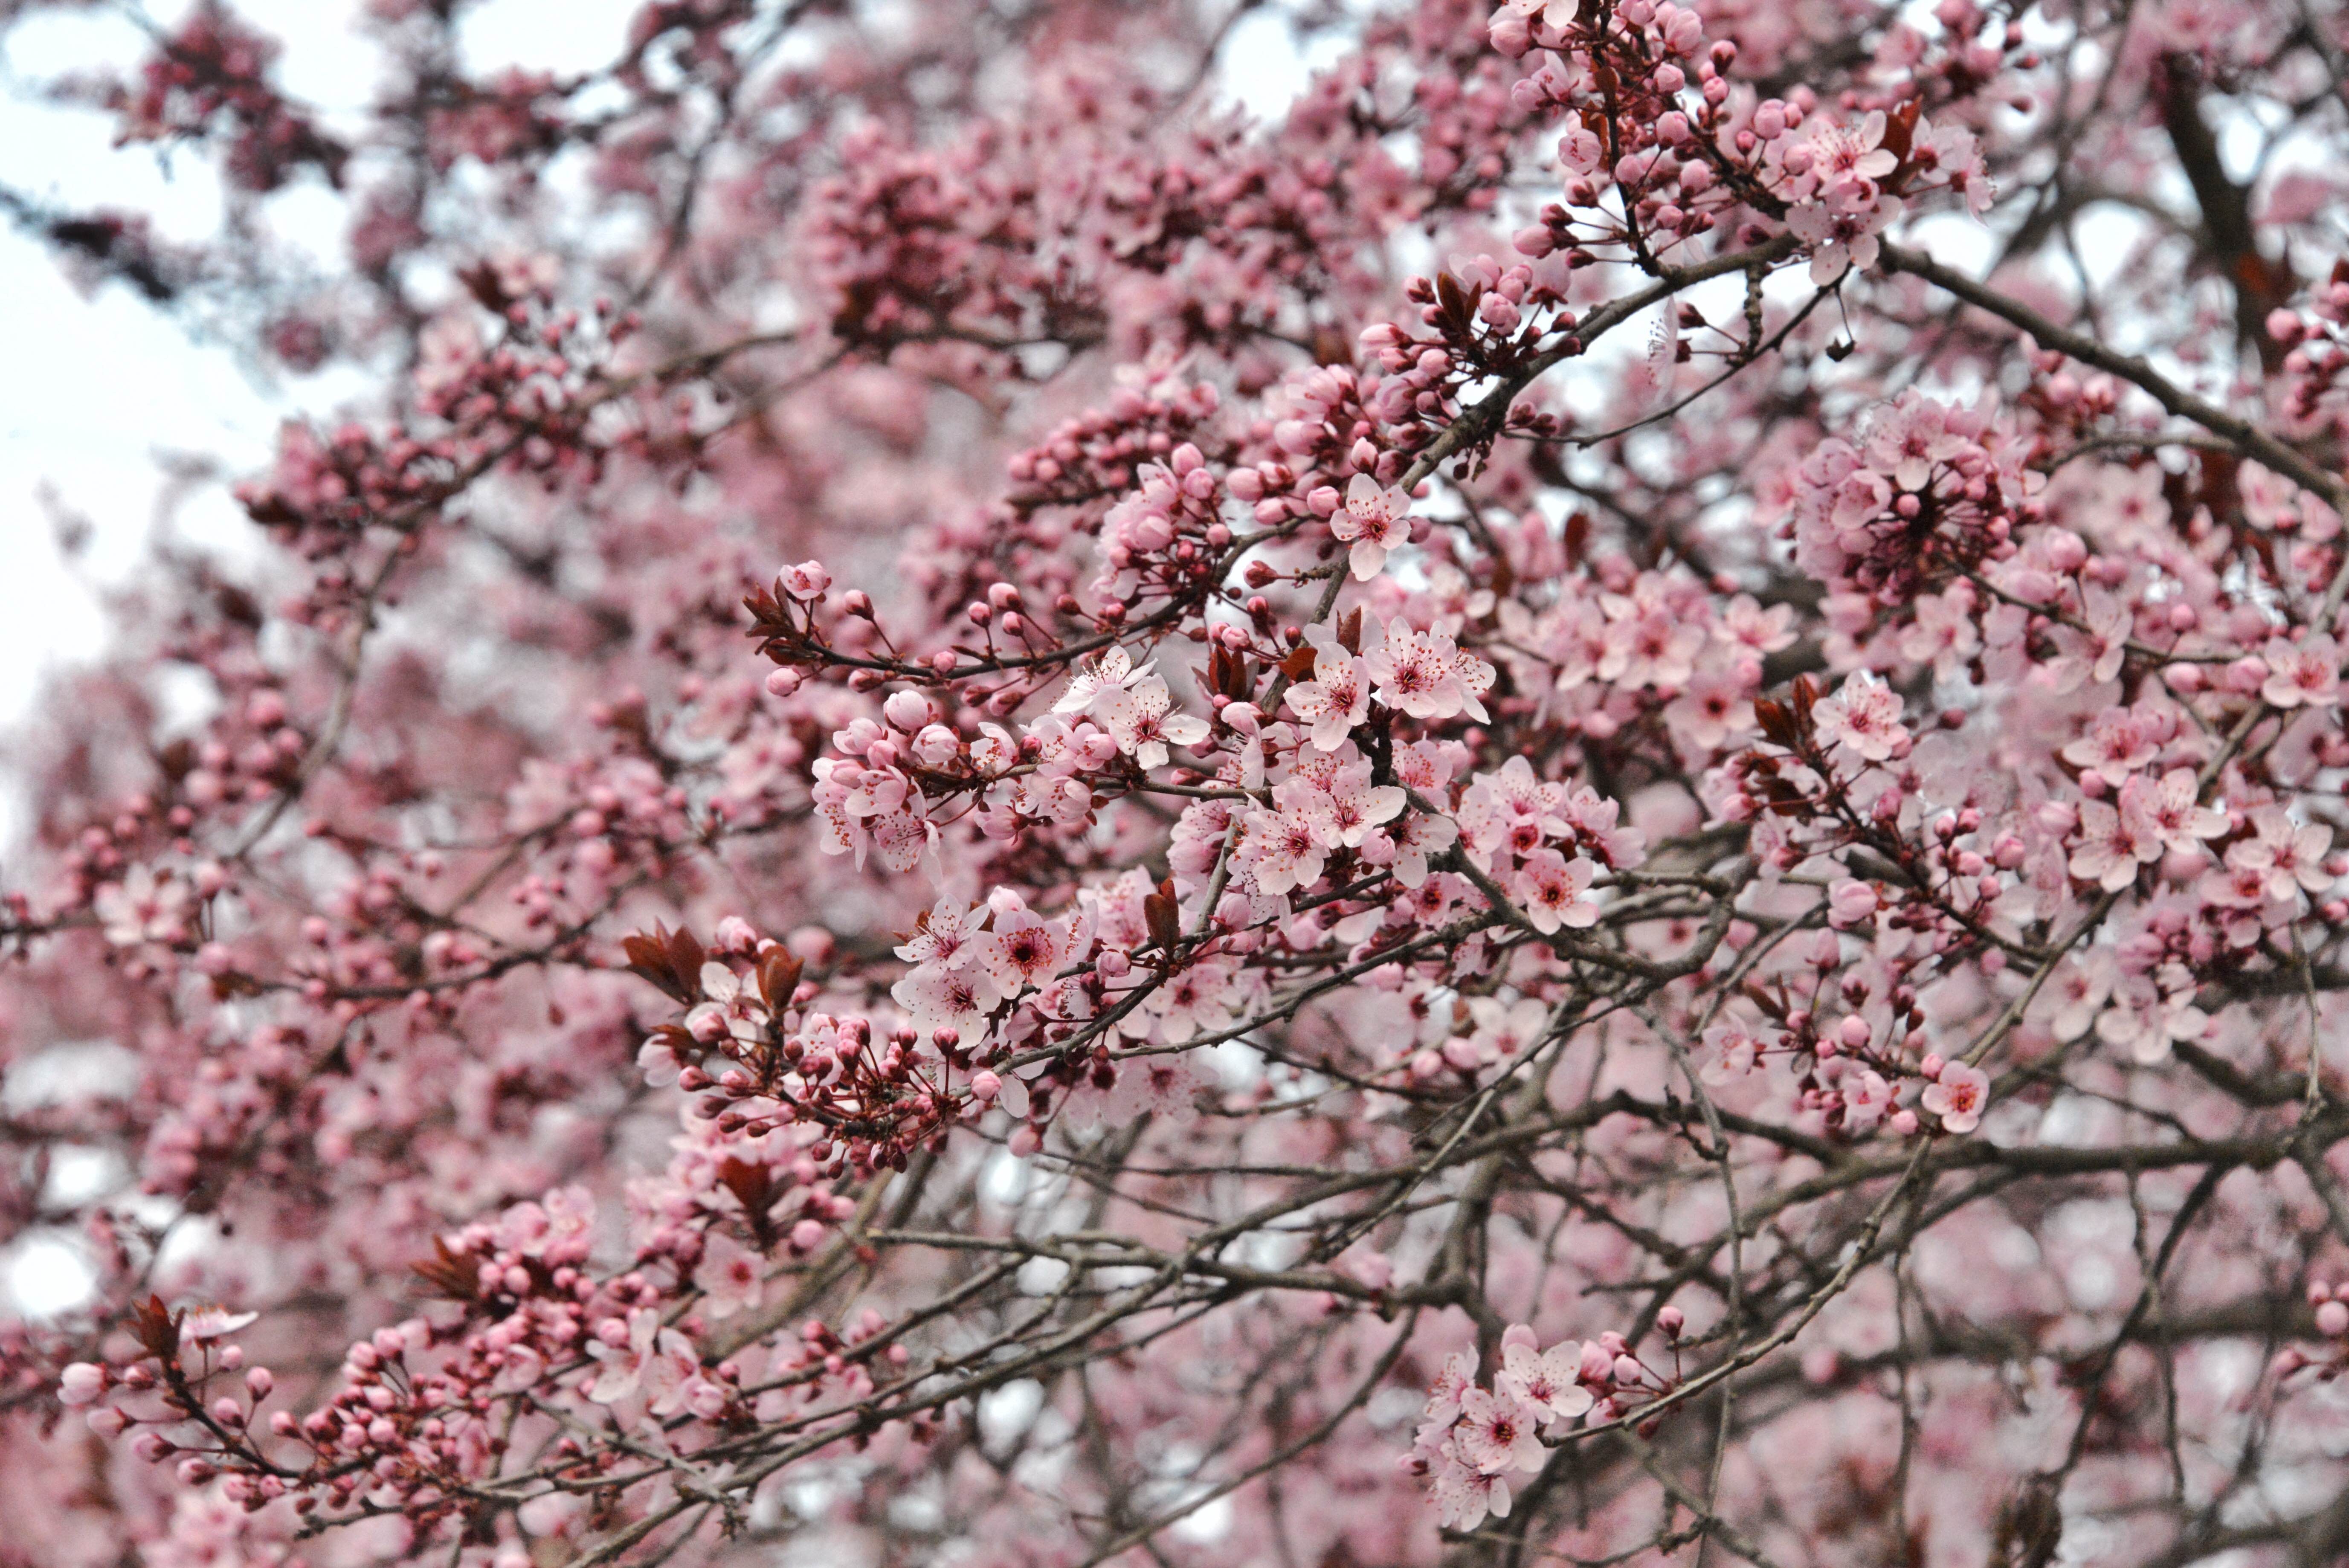
nature, branch, blossom, plant, flower, petal, bloom, food, spring, produce, cherry blossom, flowers, buds, rosa, spring flowers, flowering plant, plum blossoms, land plant